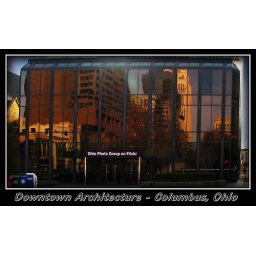
An interesting building that reflects old architecture in it's metal and glass exterior.